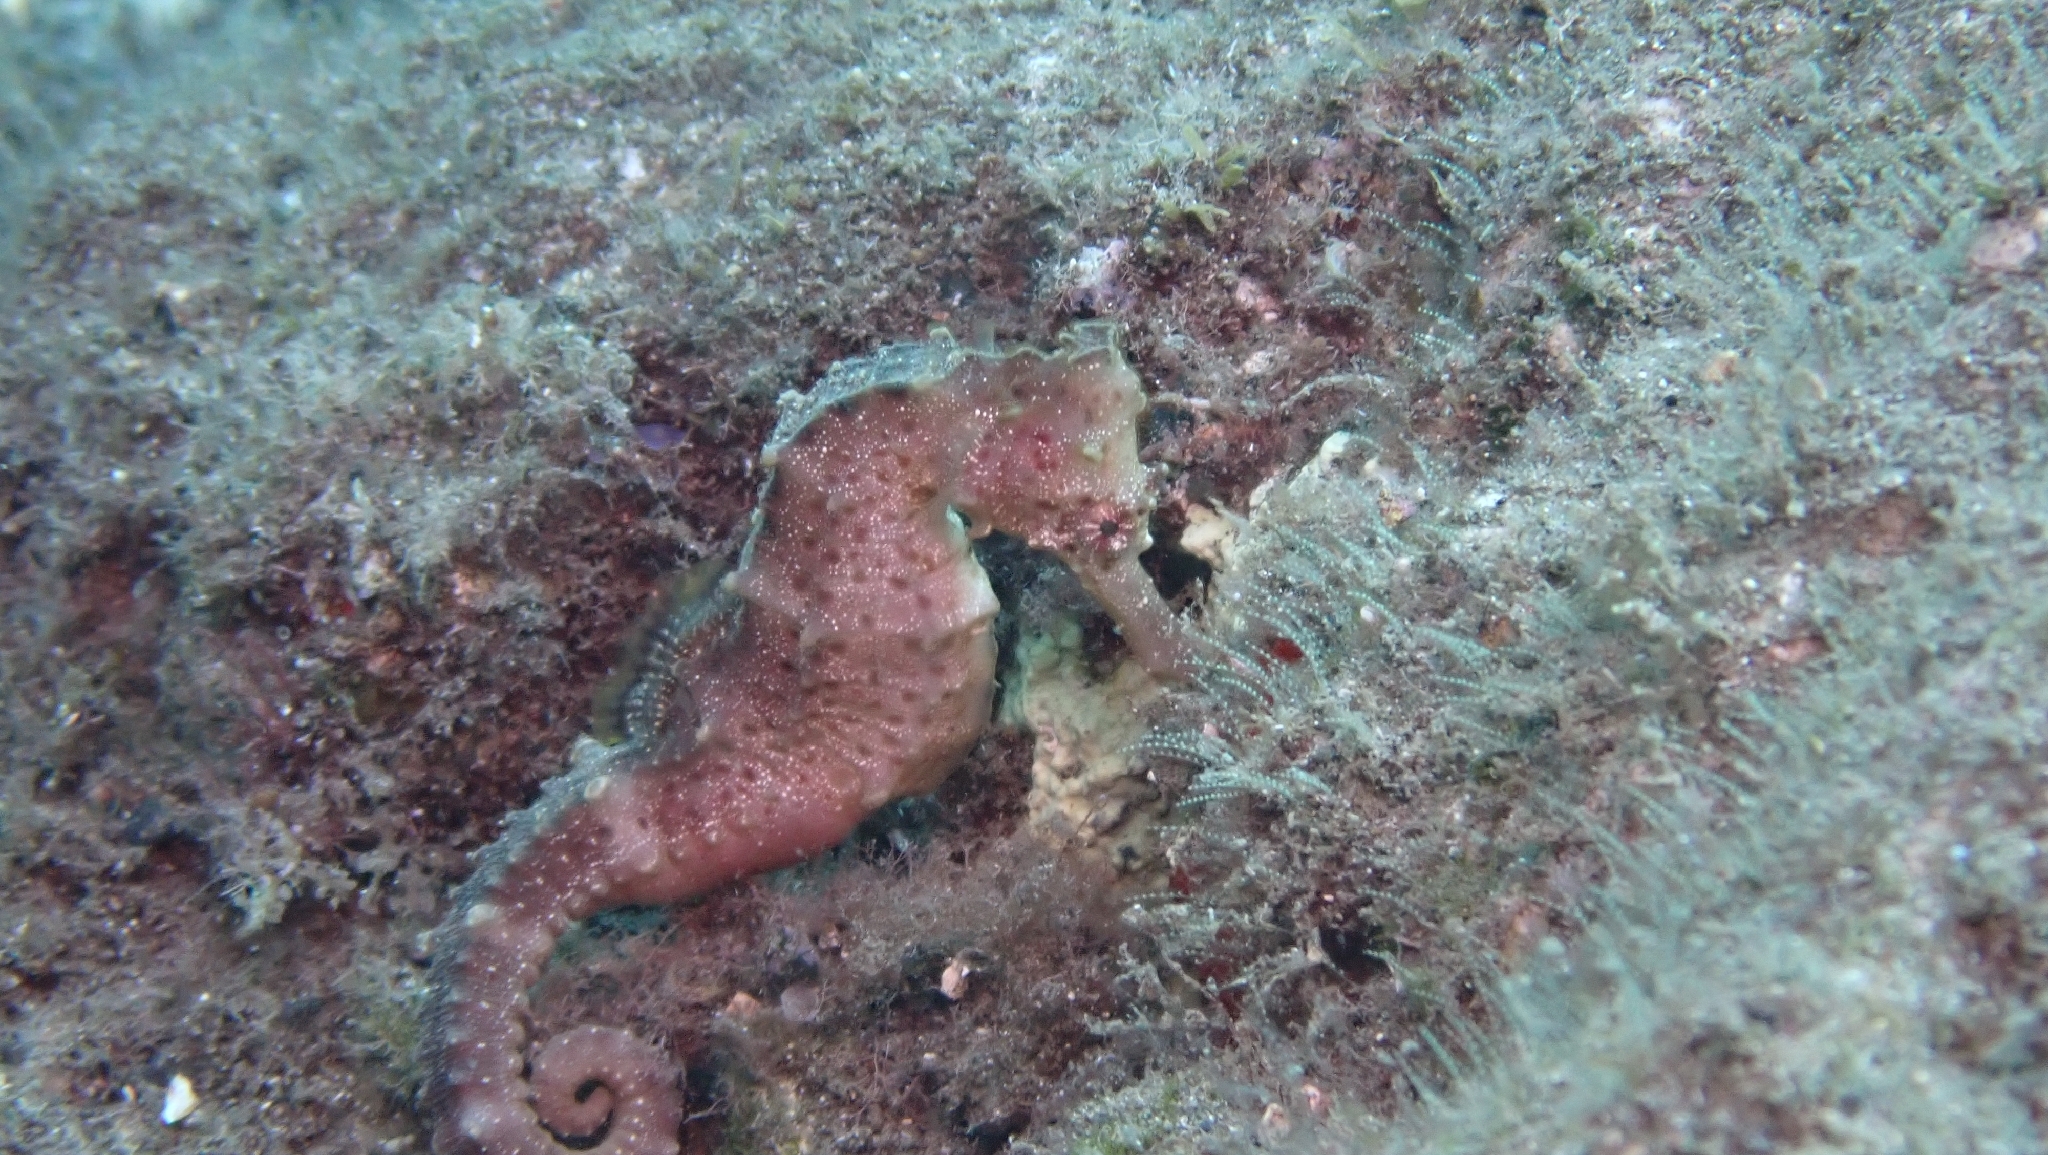
fish (species not among the labelled classes)